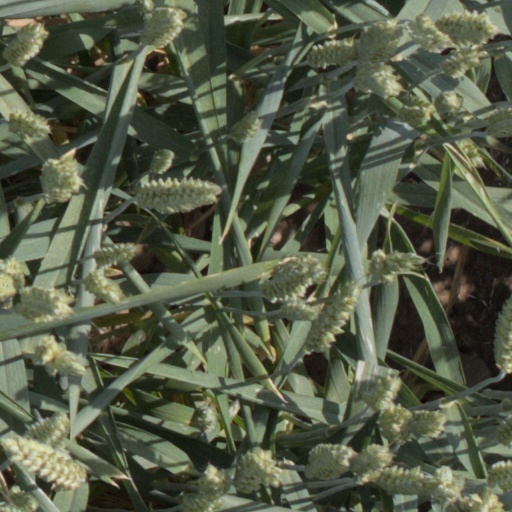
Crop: wheat